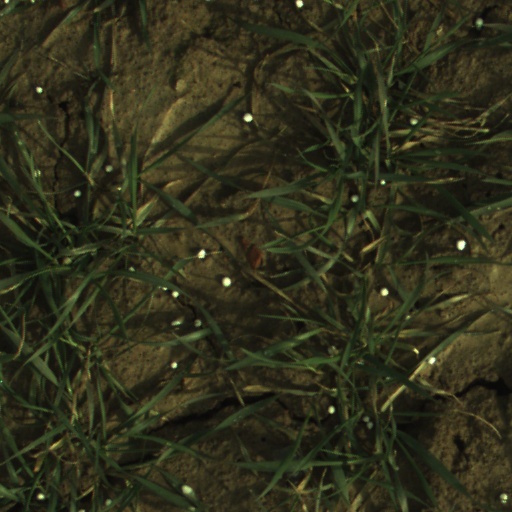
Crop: wheat